Mylord Carthago (show jumping horse)

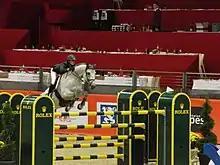
Pénélope Leprevost and Mylord Carthago at the CSIW5* Prix Equidia at Equita'Lyon, France, 2010

Over the years, Mylord Carthago has built up a national and then international record of achievements. From 2004 to 2006, he completed the classic cycle for French show jumping horses.